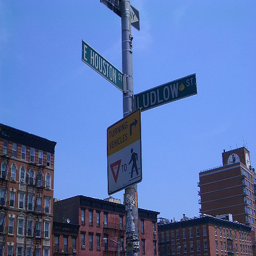
A street sign warning cars to yield to crossing pedestrians.
Street signs on a single post in a city.
Street signs at the intersection of streets in a city
The corner street of Ludlow and East Houston Street.
A street sign on the city streets of Houston and Luldlow.